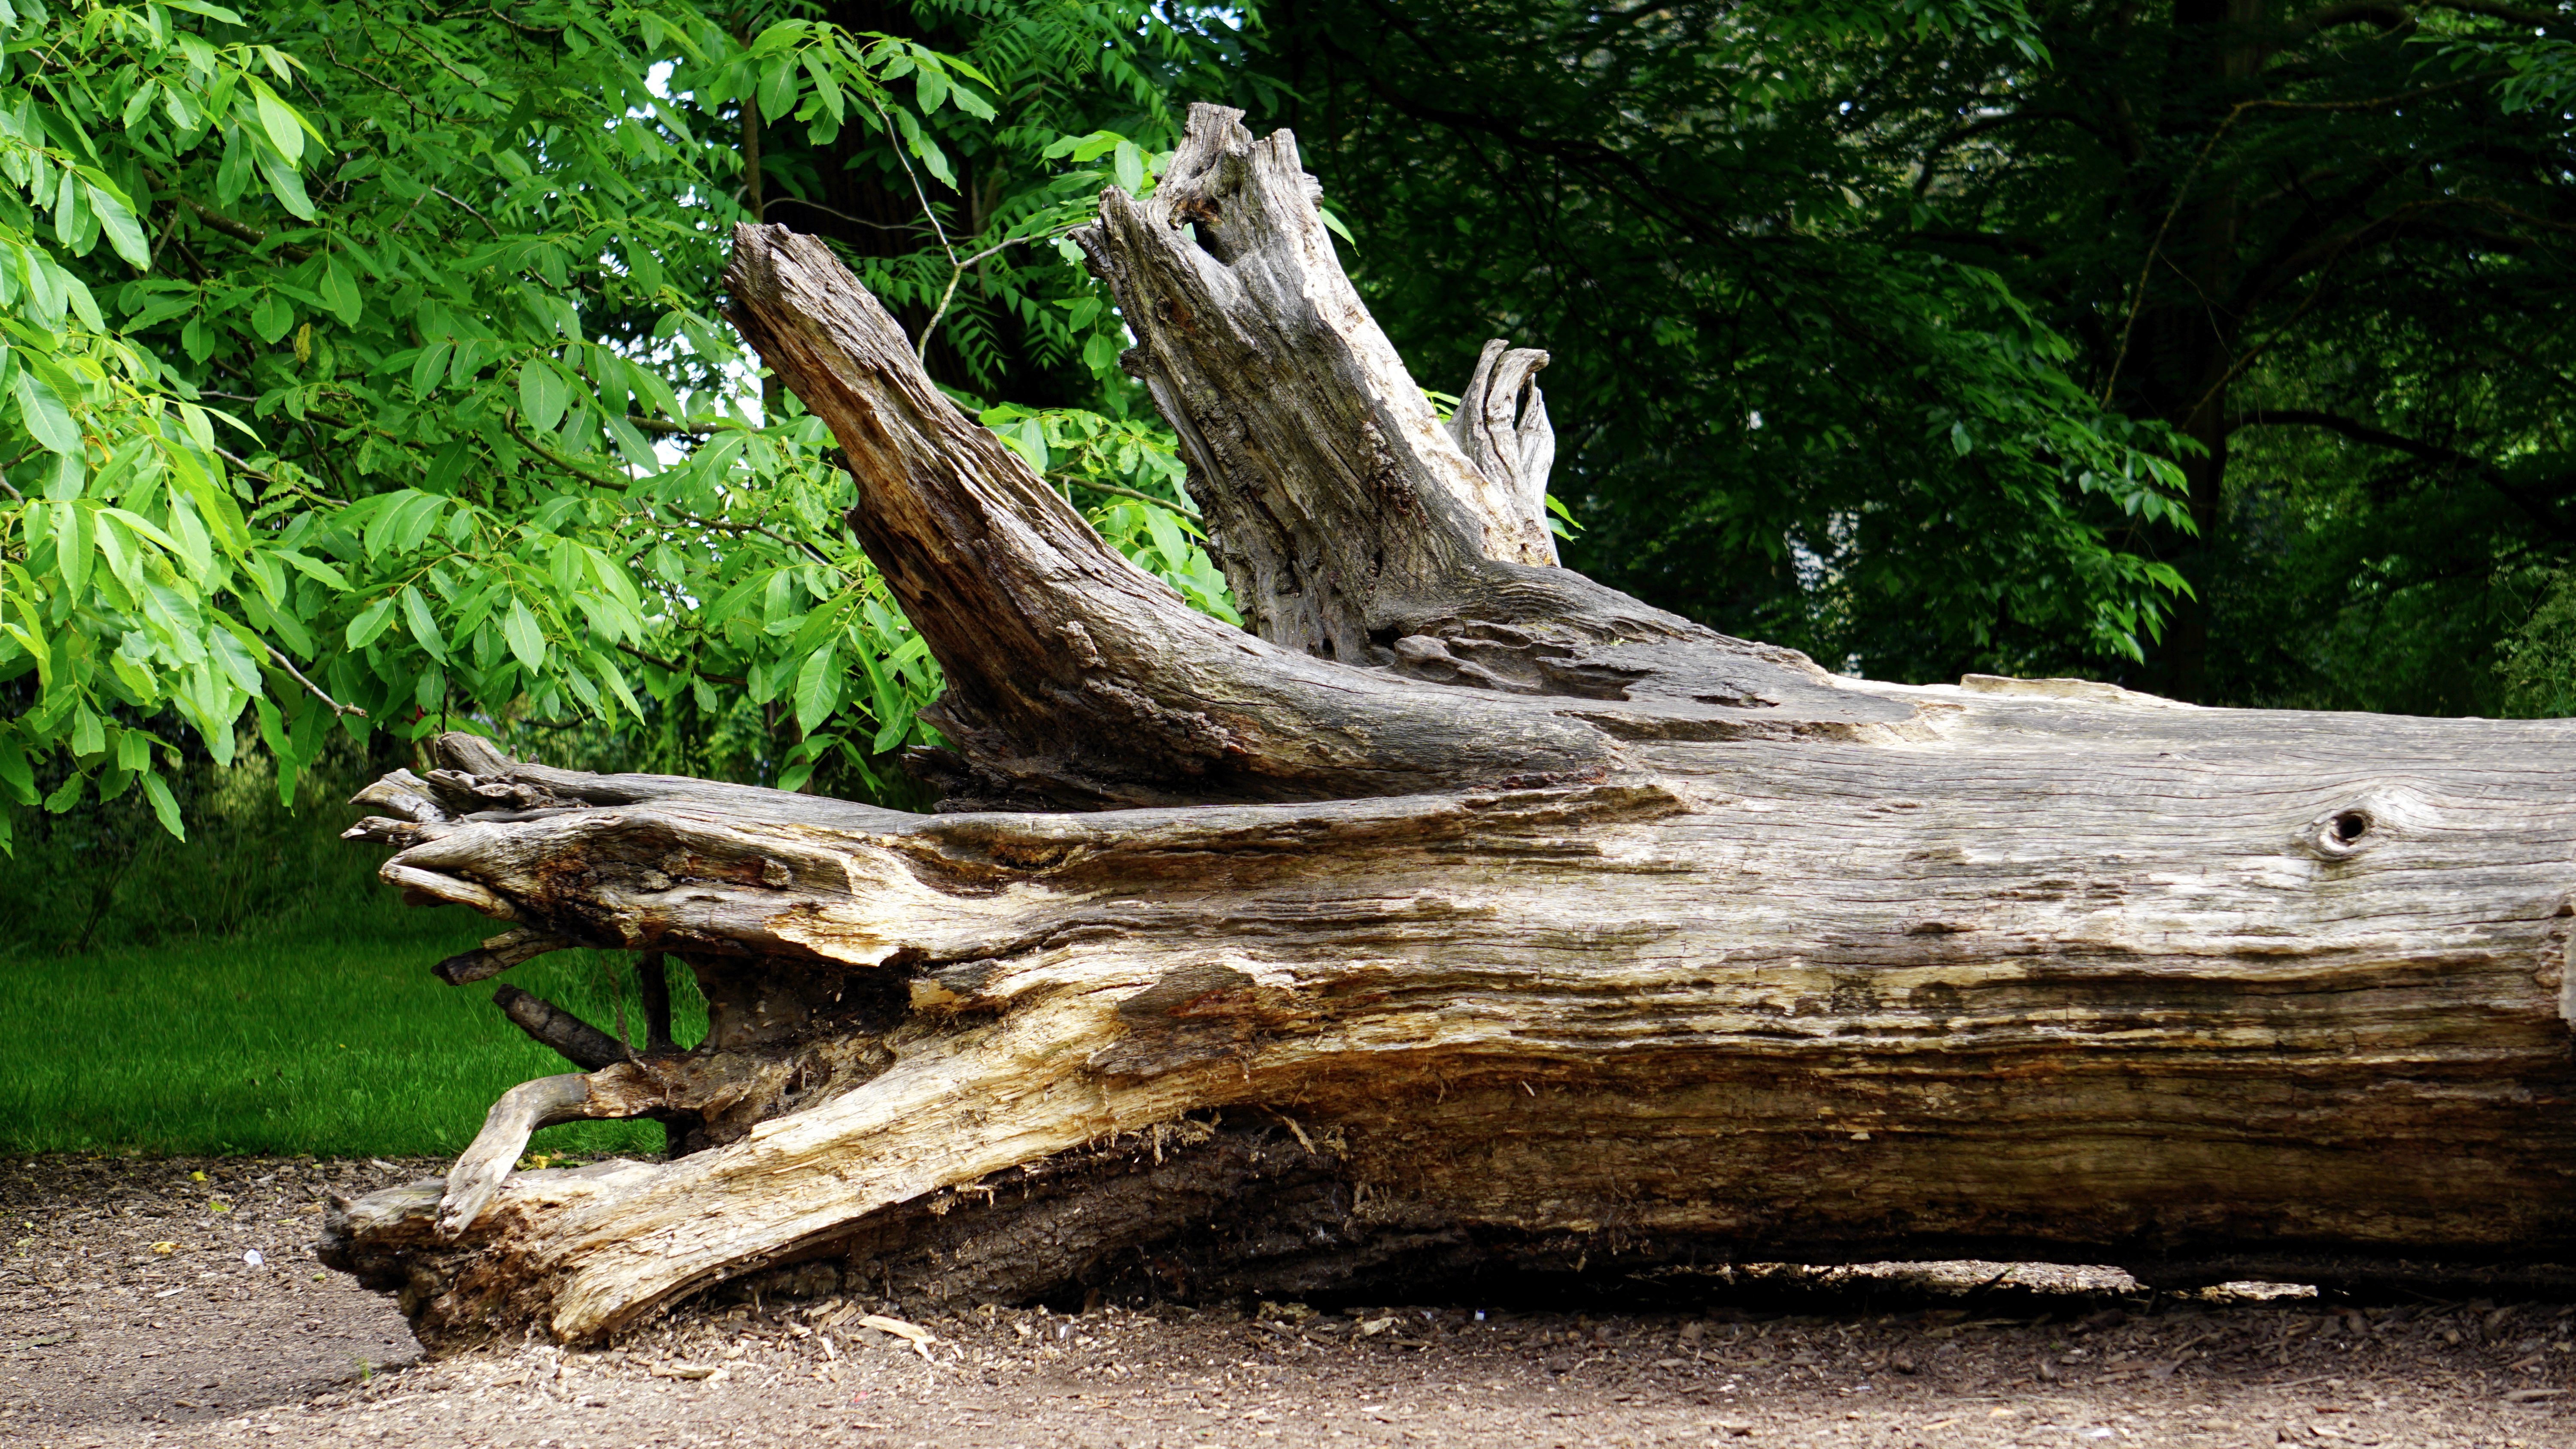
landscape, driftwood, tree, nature, forest, outdoor, branch, light, plant, wood, countryside, leaf, fall, trunk, environment, foliage, log, green, scenic, natural, park, scenery, botany, colorful, lumber, season, root, forestry, vegetation, woodland, tree stump, forest landscape, natural environment, woody plant